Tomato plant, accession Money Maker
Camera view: bottom (45 deg); turntable rotation: 150 degrees
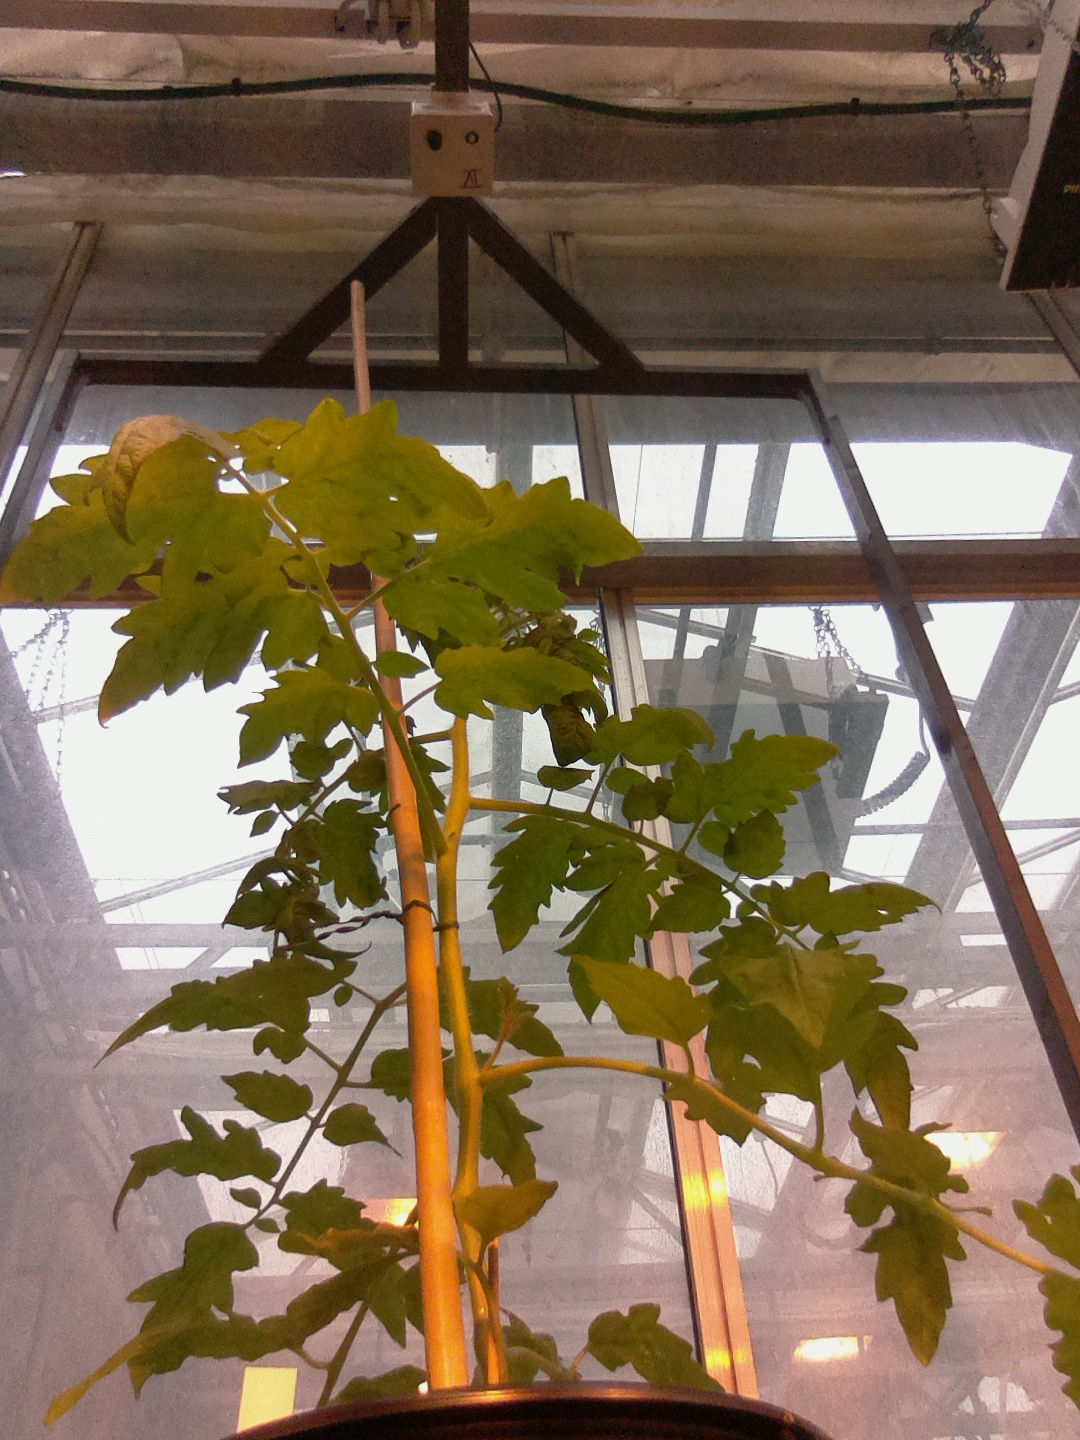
BBCH growth stage 51: First inflorence visible, visible closed flower bud